Douglas D-558-2 Skyrocket

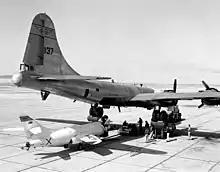
B-29 (P2B variant) on jacks to accept the Skyrocket

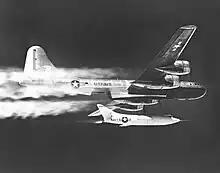
The Douglas Skyrocket was dropped from a Navy P2B patrol bomber

The three aircraft flew a total of 313 times – 123 by the number one aircraft (Bureau No. 37973—NACA 143), 103 by the second Skyrocket (Bureau No. 37974 – NACA 144), and 87 by aircraft number three (Bureau No. 37975 – NACA 145). Skyrocket 143 flew all but one of its missions as part of the Douglas contractor program to test the aircraft's performance.